Santa Bárbara (Vila do Porto)

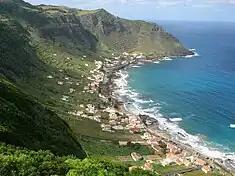
The scenic landscape of the former caldera, village and bay of São Lourenço

Its accented relief of hills and valleys resulted in isolated communities of less than 100 inhabitants, with the largest being the seat of the parish (Santa Bárbara). Other communities in this parish included the "localities" of Termo da Igreja, Lagos, Lagoinhas, Feteiras de Santa Bárbara, Pocilgas, Pico do Penedo, Poço Grande, Boavista, Forno, Fajã de São Lourenço, Norte, Arrebentão and Tagarete, all located along the regional E.R. 1-1ª roadway that circles the island.